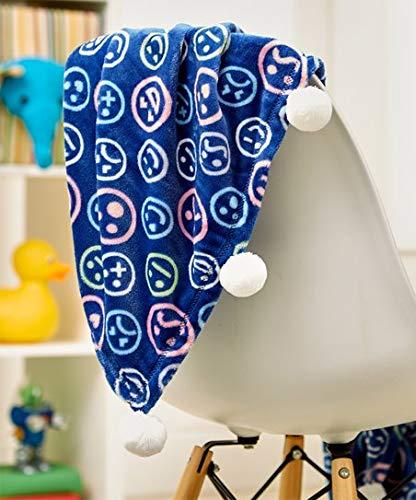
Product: Posh Home Pompom Velvet Emoji Fleece Plush Throw, Super Soft Large Oversized Cozy Lightweight Blanket for Toddlers Kids Teens and Young Adult
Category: Home & Kitchen | Bedding | Kids' Bedding | Blankets & Throws | Throws
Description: Cute colorful Emoji blanket is extra soft, fluffy, and Warm.
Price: $29.99
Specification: ProductDimensions:60x50x0.5inches|ItemWeight:1.6pounds|ShippingWeight:1.6pounds(Viewshippingratesandpolicies)|Manufacturer:SamSalem&Son|ASIN:B076TL3K4V|Itemmodelnumber:EMO-PPTH-GE